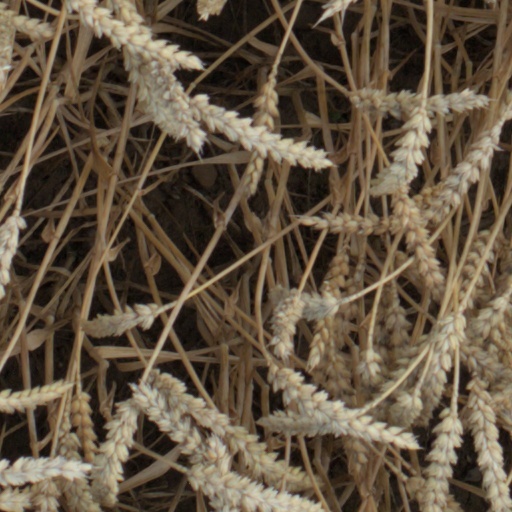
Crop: wheat